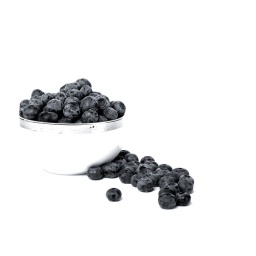
i think i prefer it in black and white